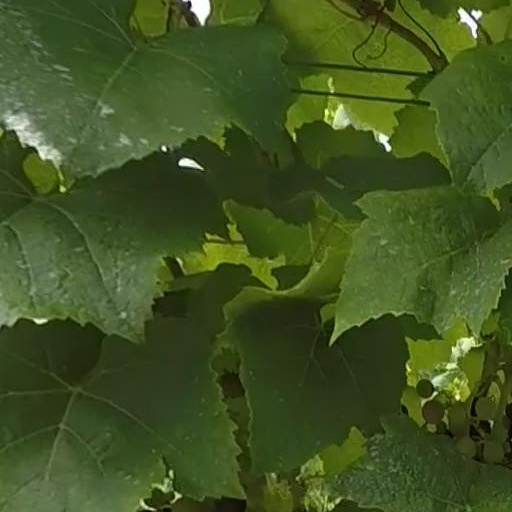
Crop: grape